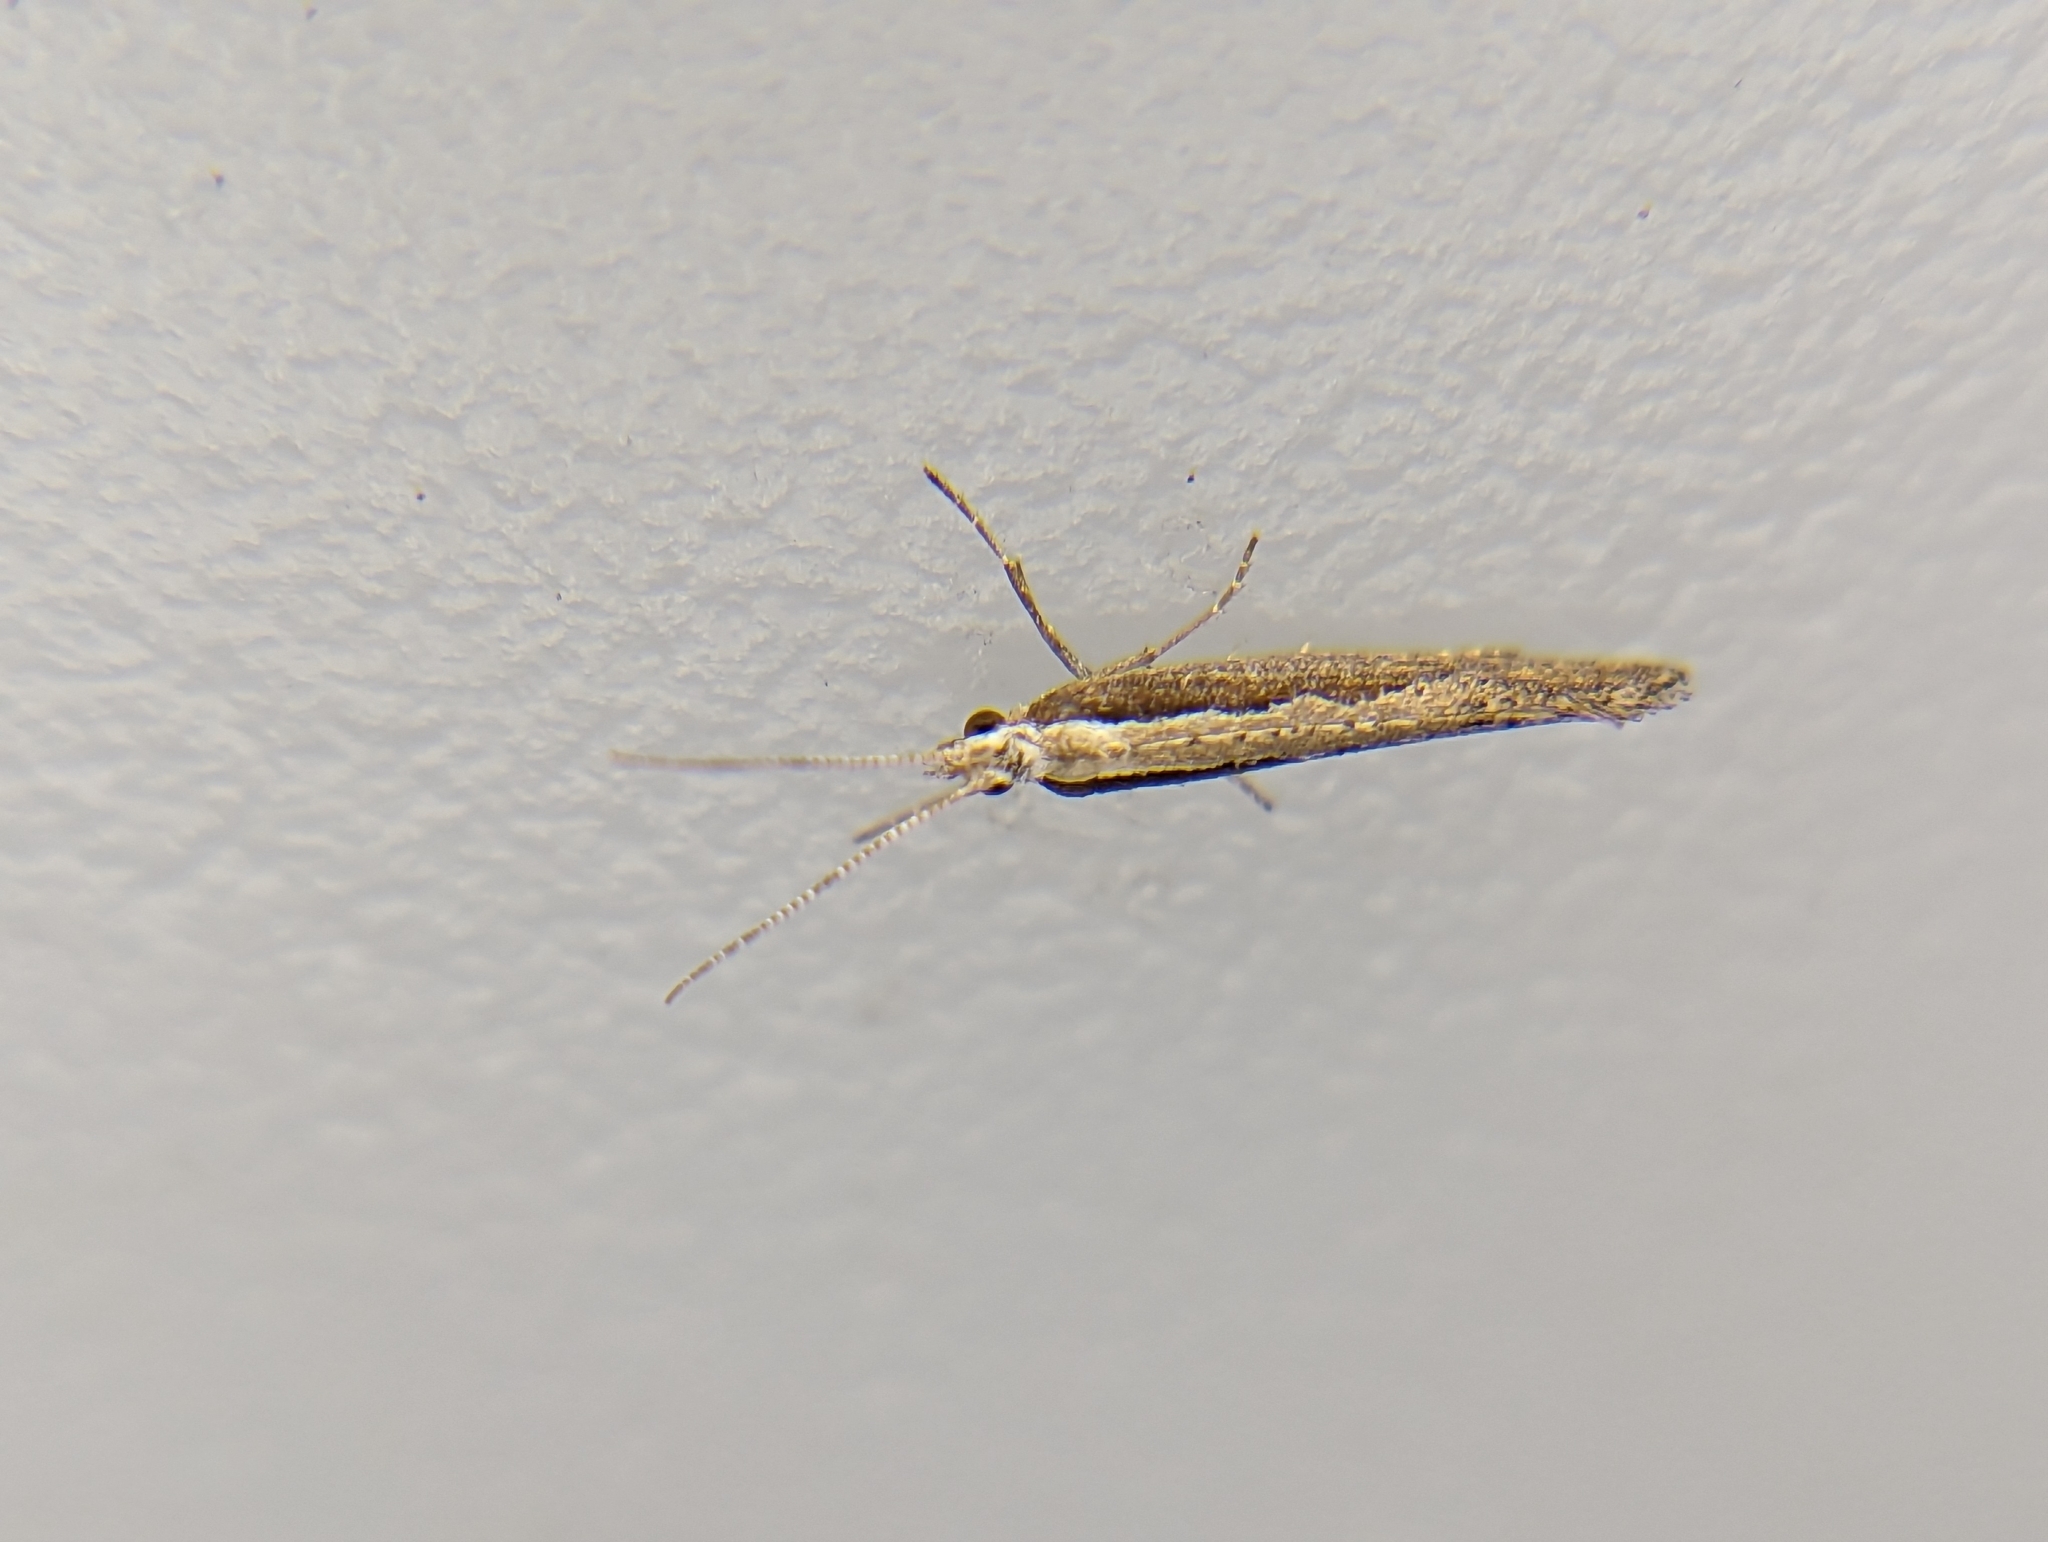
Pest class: diamondback_moth